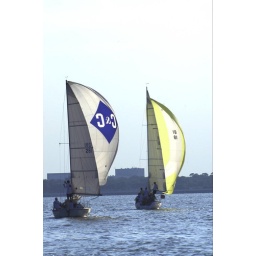
Clear Lake, Texas Wednesday sail boat races in 2006